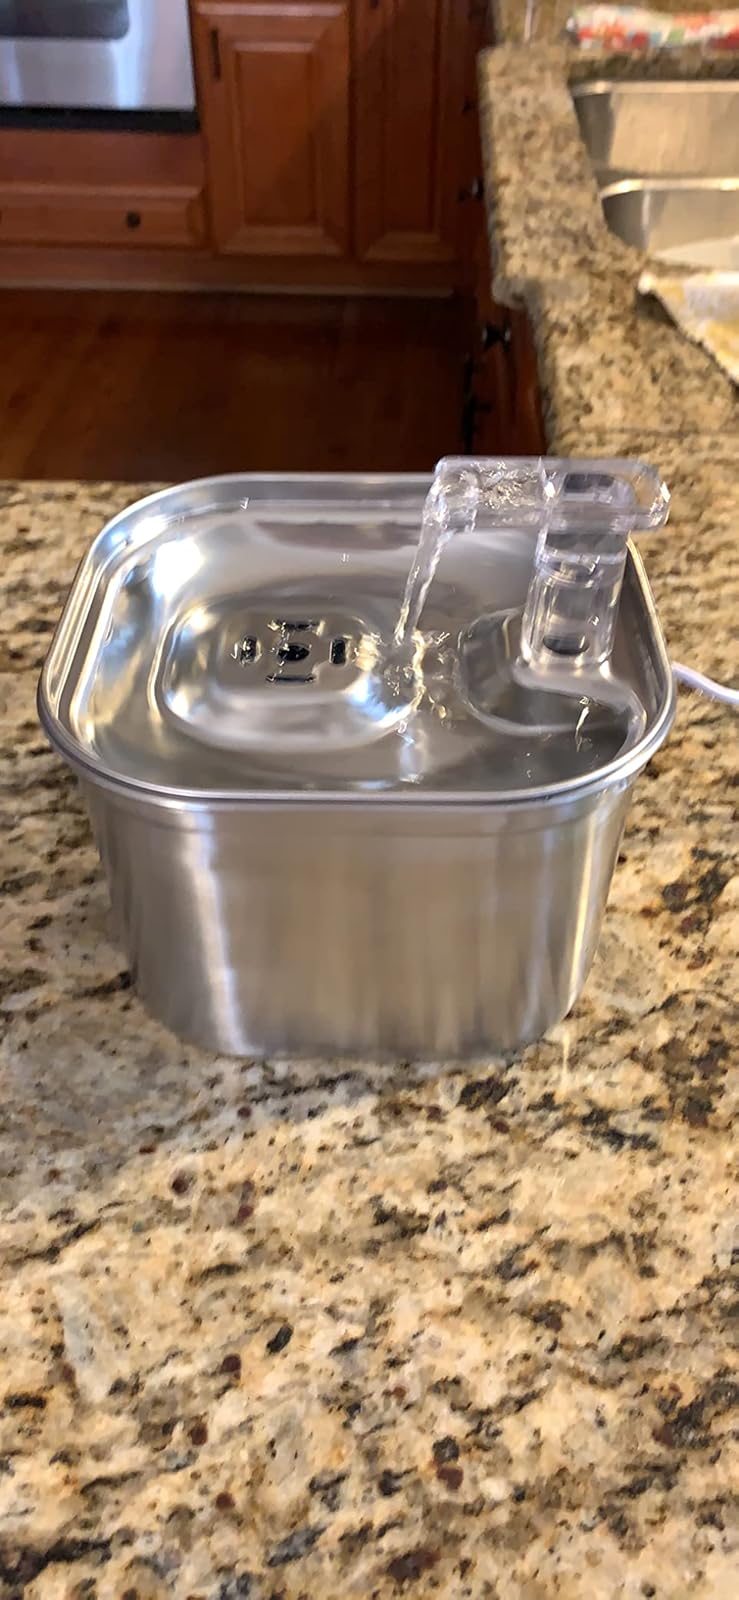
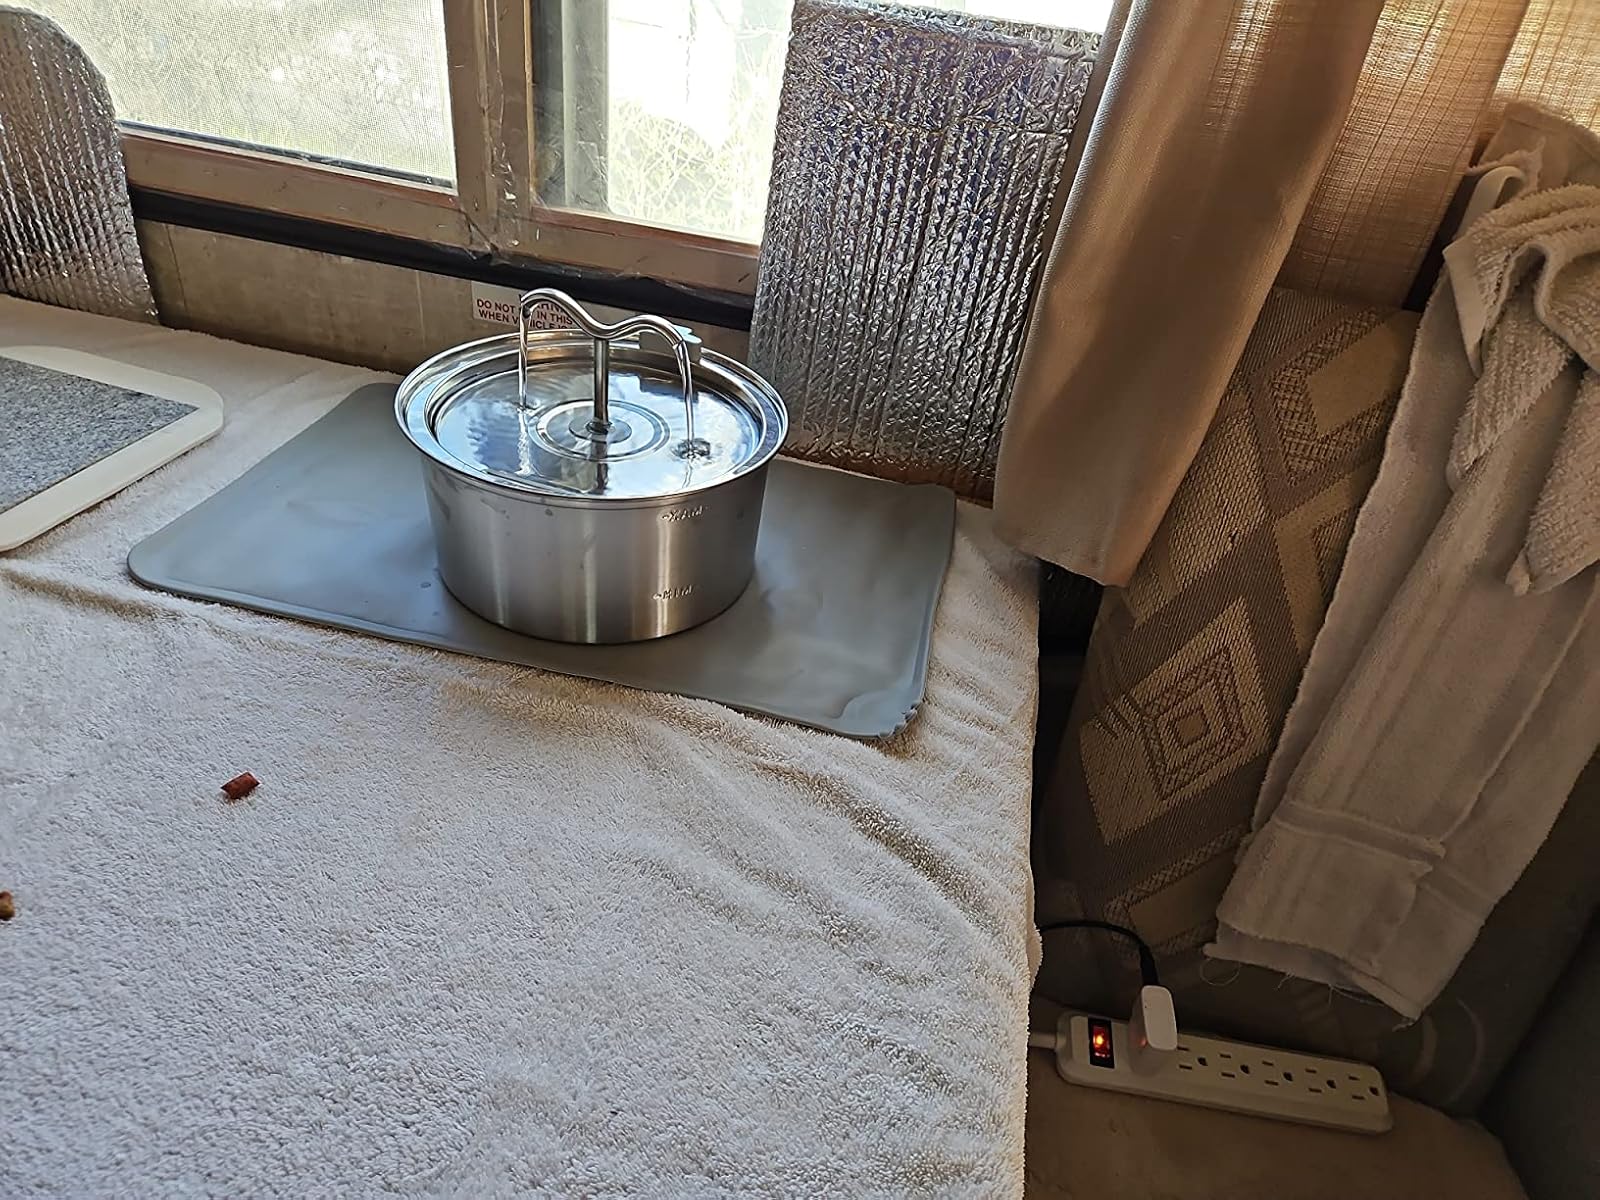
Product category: items_bowl
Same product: no